Lizzie Borden

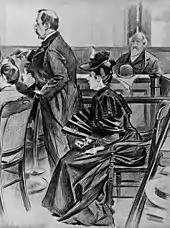
Lizzie Borden during the trial, by Benjamin West Clinedinst

Lizzie's trial took place in New Bedford starting on June 5, 1893. Prosecuting attorneys were Hosea M. Knowlton and future United States Supreme Court Justice William H. Moody; defending were Andrew V. Jennings, Melvin O. Adams, and former Massachusetts Governor George D. Robinson.